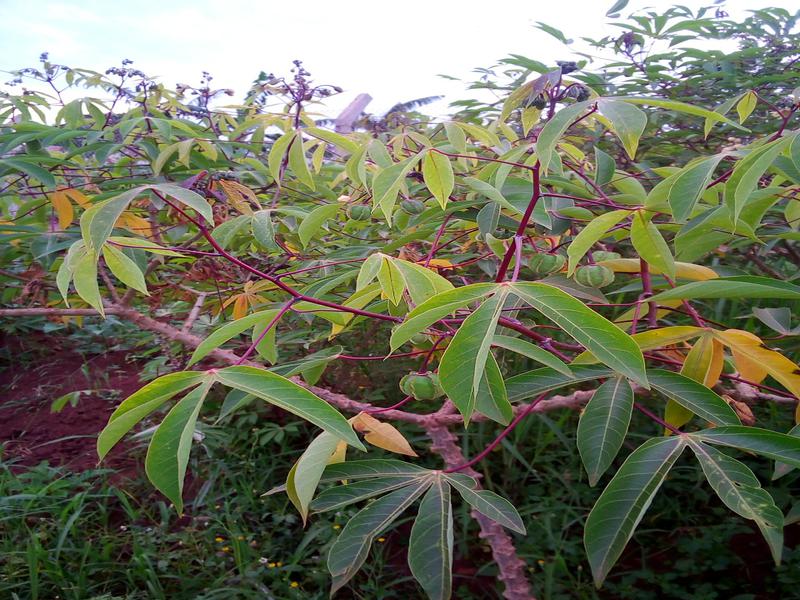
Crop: cassava
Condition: healthy